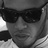
Emotion: sad